Locate the barista tools in this POV image.
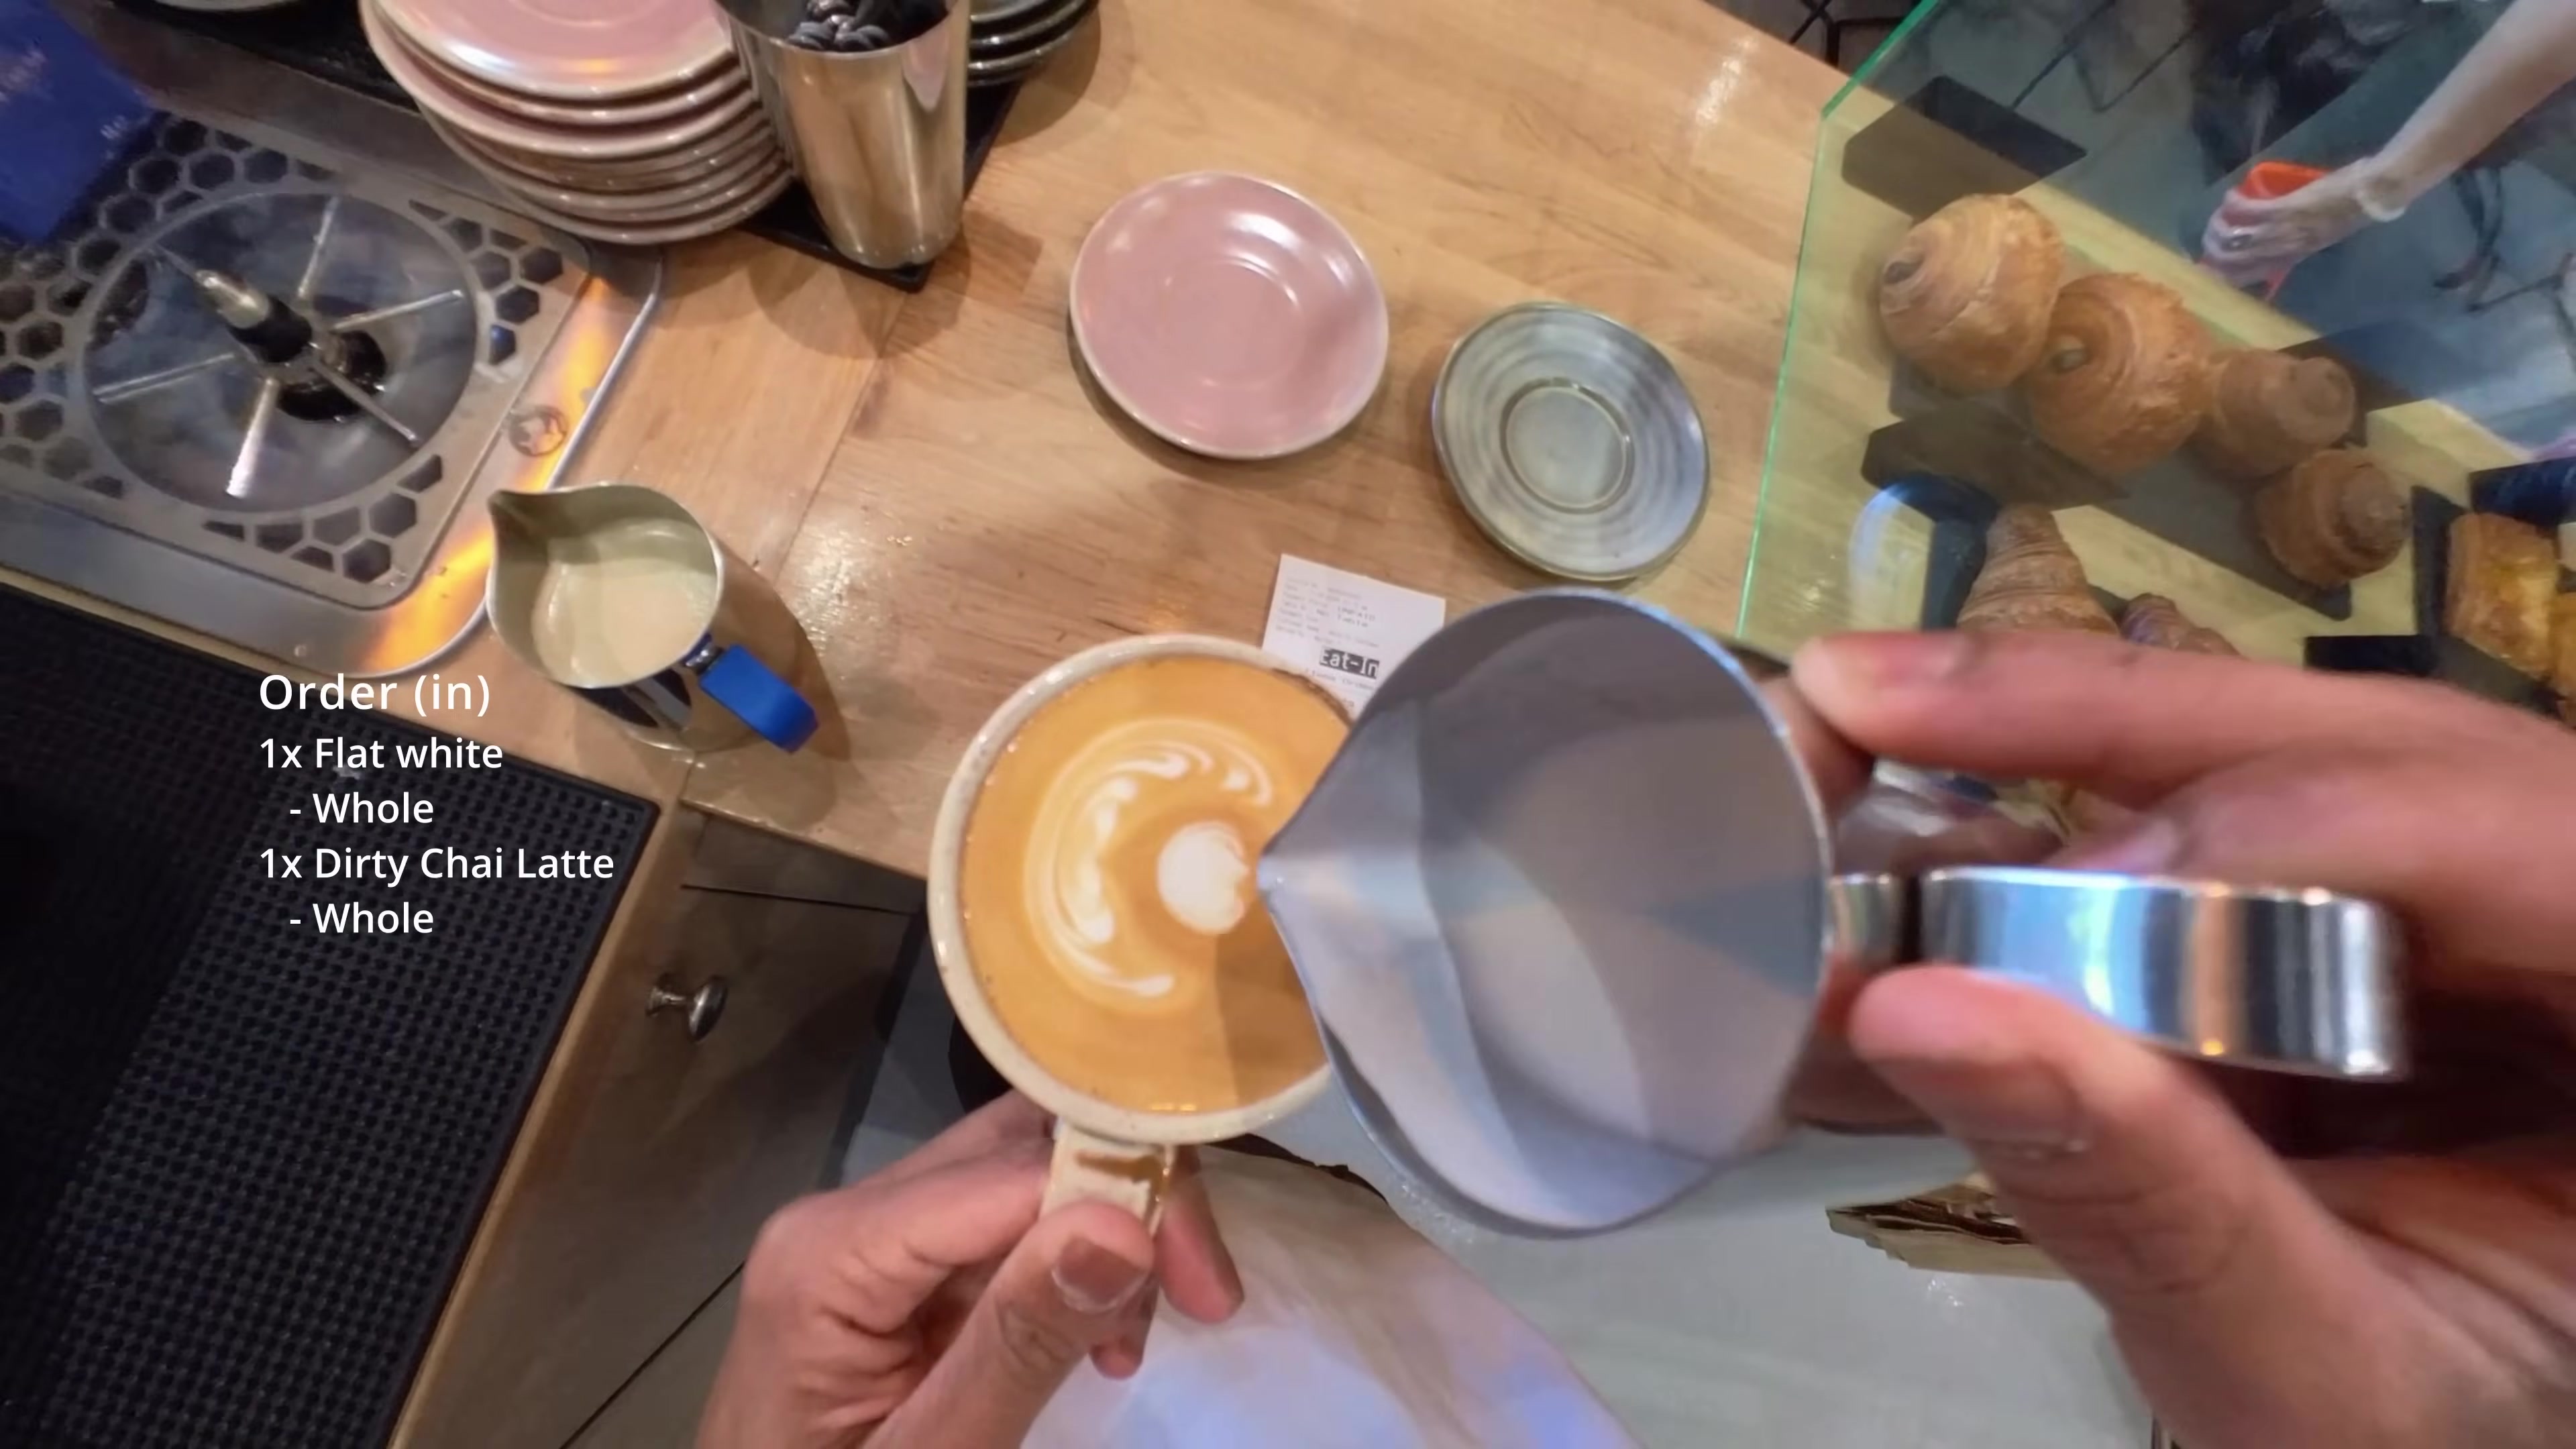
Detections: Milk Pitcher [483,404,938,856], Milk Pitcher [185,334,325,521], Cup [359,436,529,793], Hand [268,749,486,999], Hand [685,410,1000,1000]